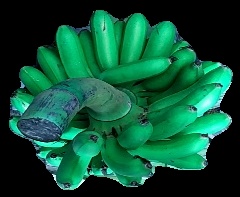
Variety: rasbale
Grade: grade1